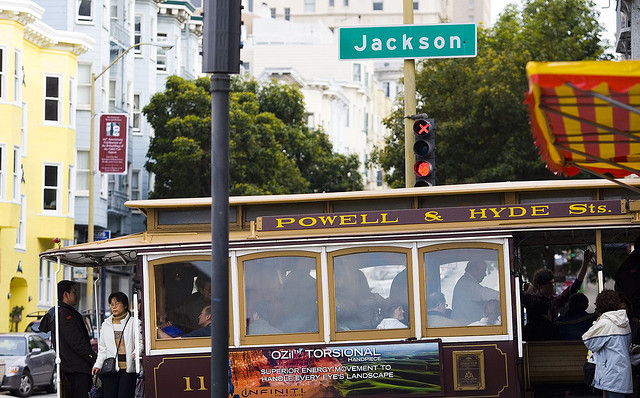
a small train is going down the street with people